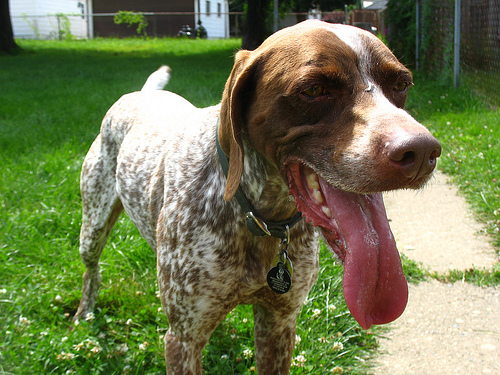
Animal: dog
Breed: german_shorthaired